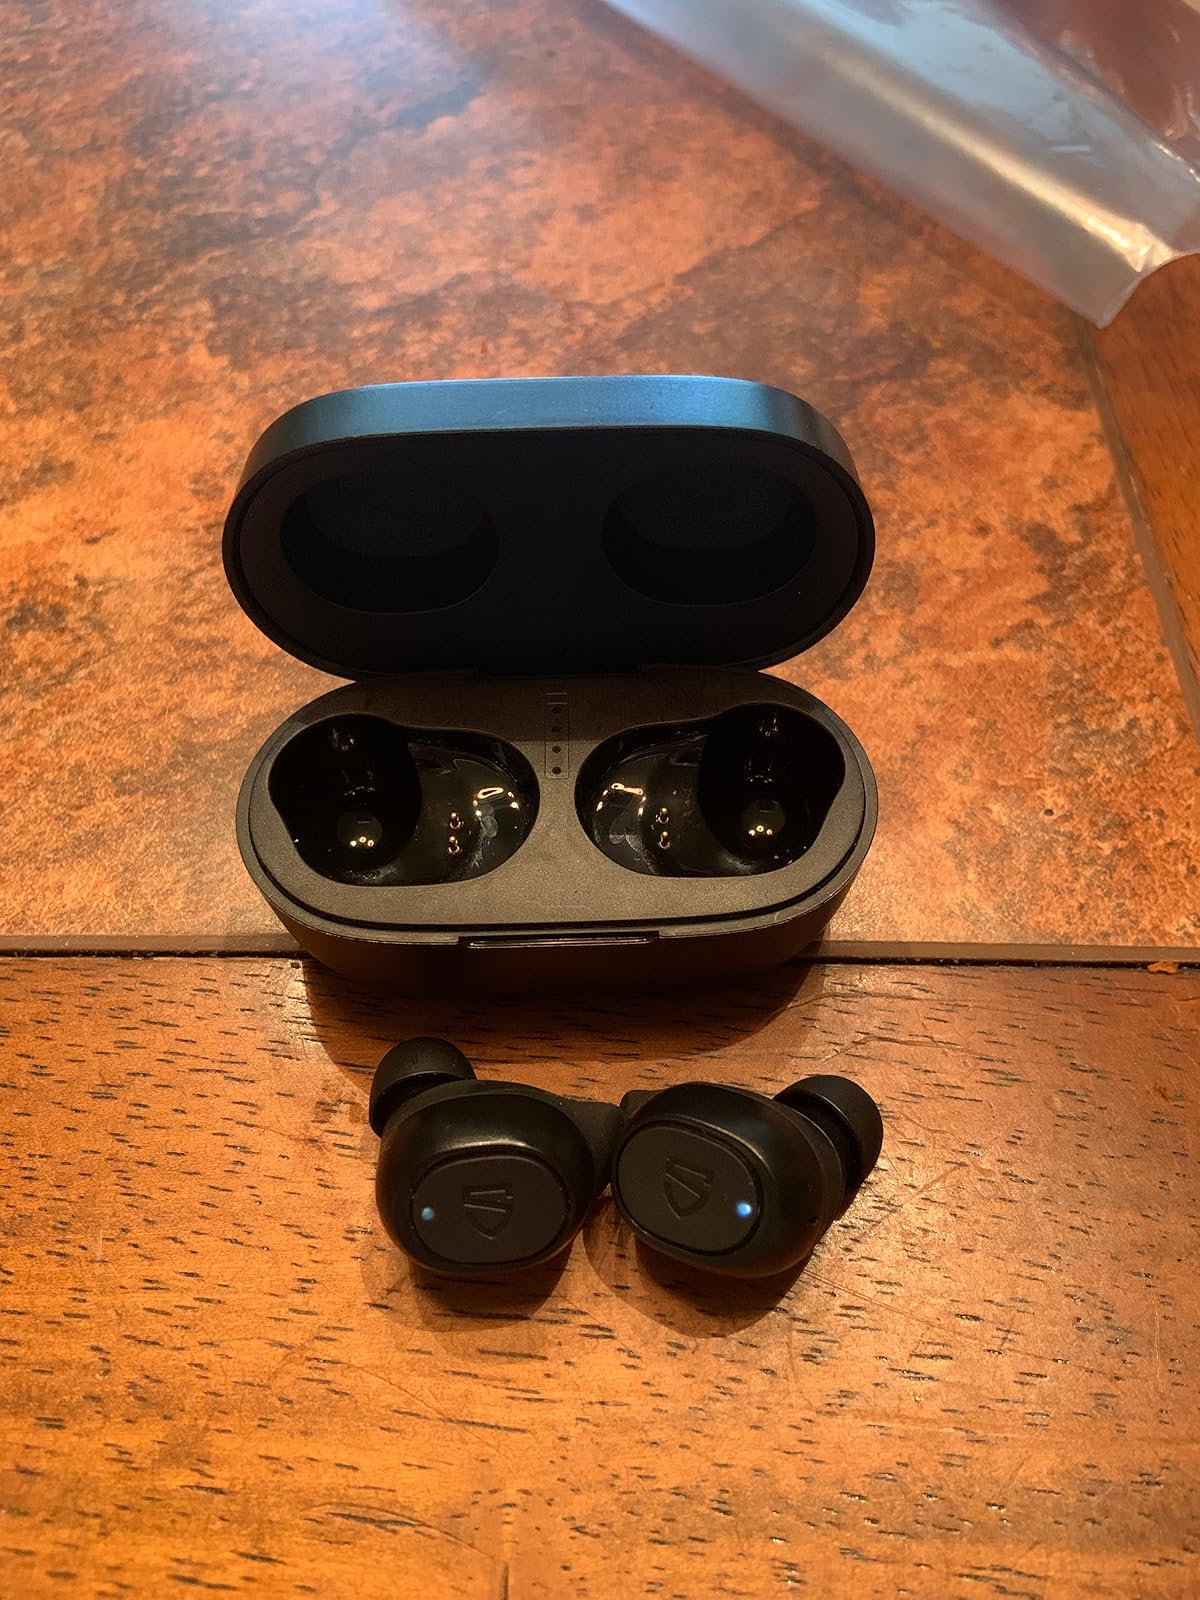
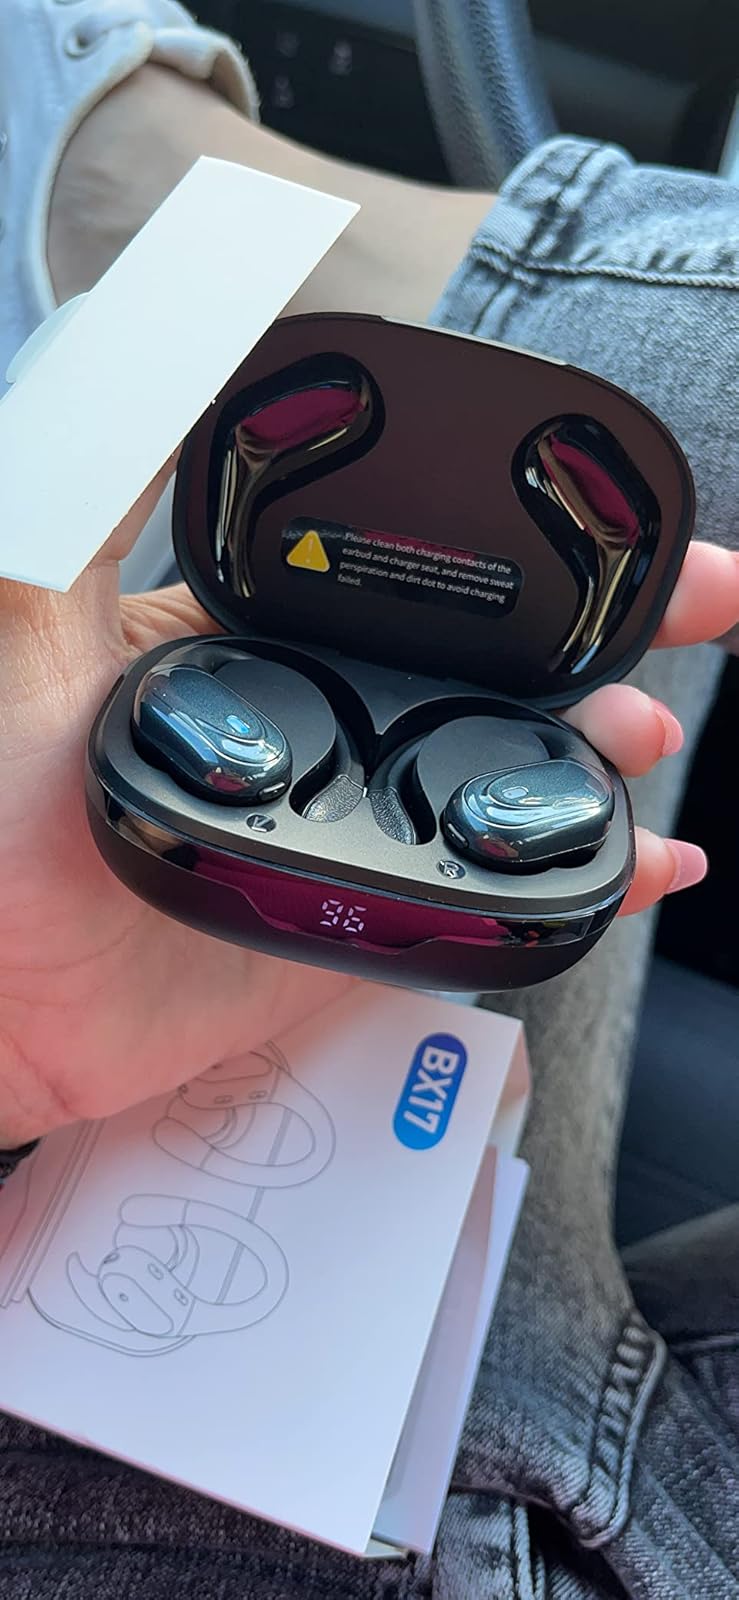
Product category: earbuds
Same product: no